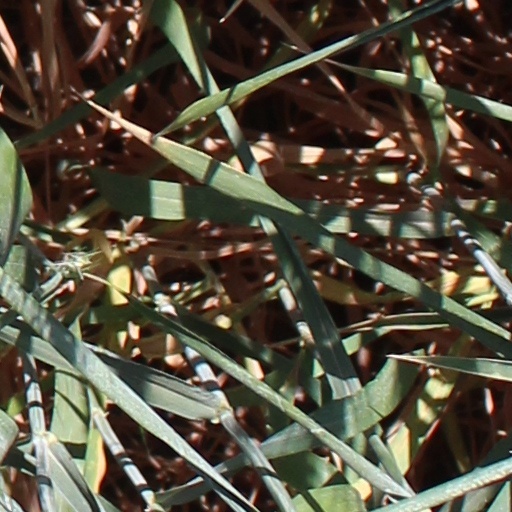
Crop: wheat